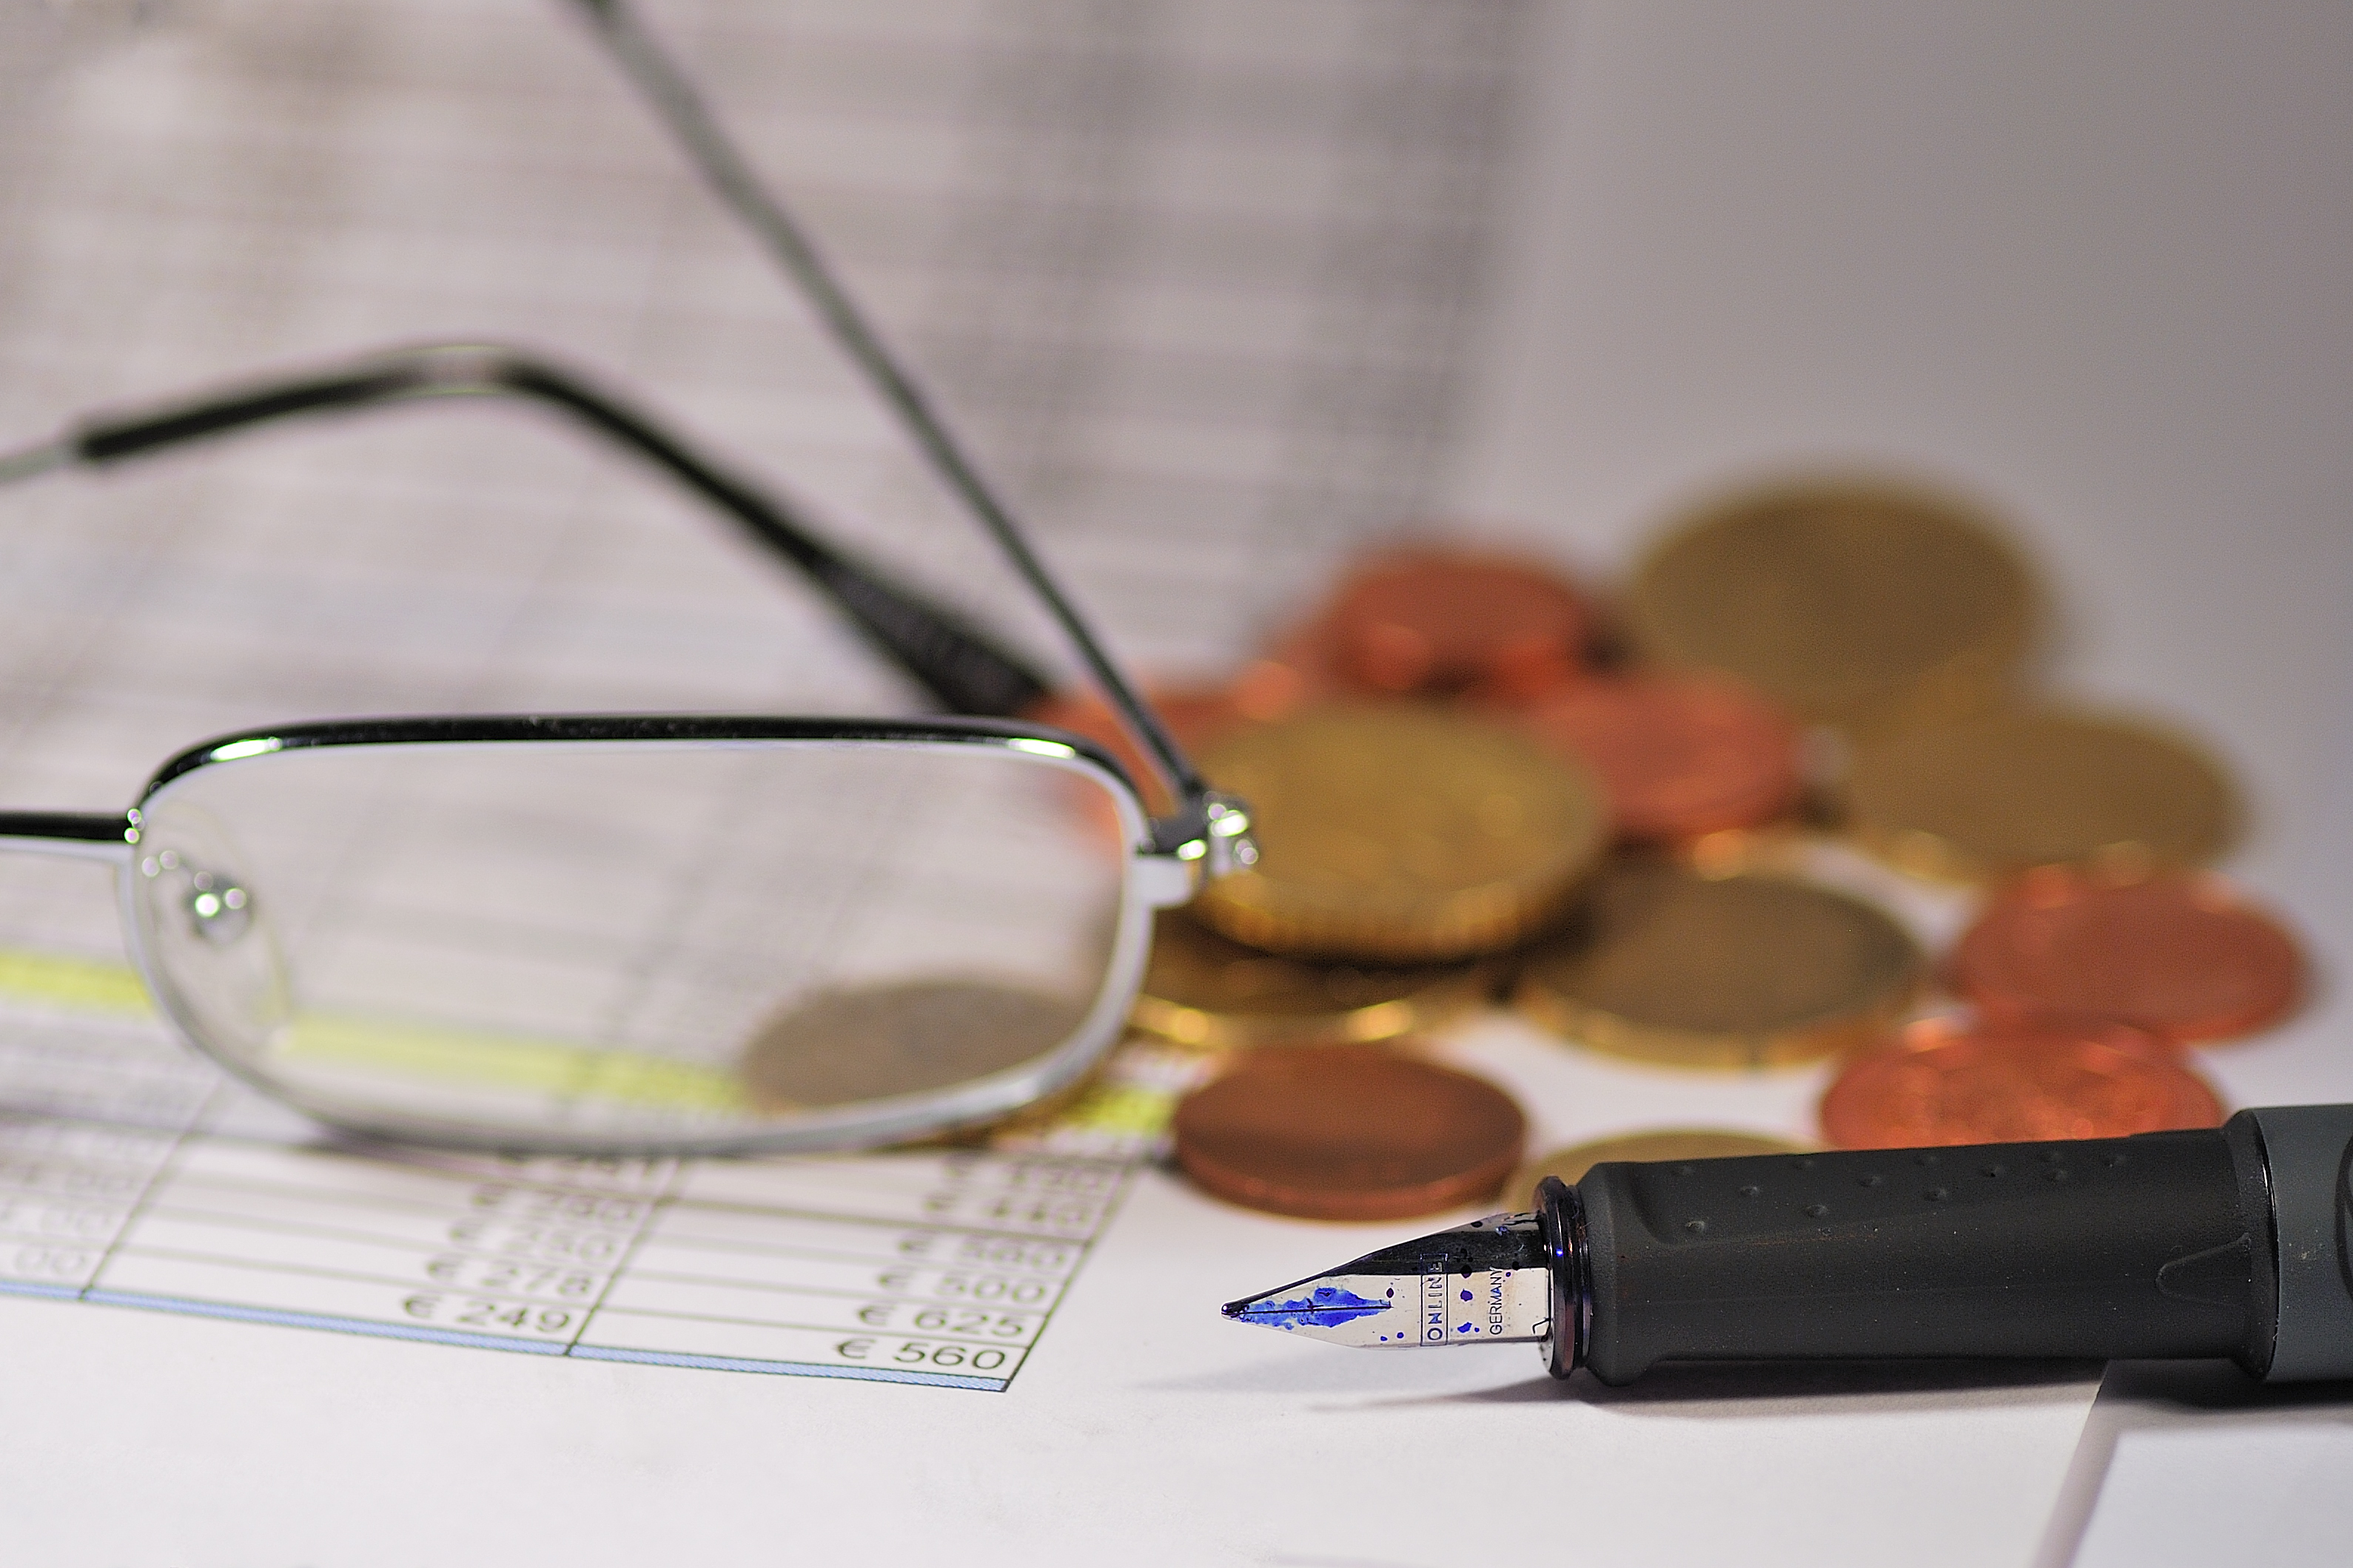
business, success, earnings, concept, job, finance, money, earn, work, market, economy, cash, calculator, career, office, background, stock, young, bank, chart, coin, glasses, report, pen, investment, paper, savings, banking, accounting, financial, bill, hundred, currency, statement, diagram, plan, benefit, statistics, mathematics, increase, eyewear, Transparent material, personal protective equipment, sunglasses, vision care, goggles, Material property, still life photography, glass, circle, Eye glass accessory